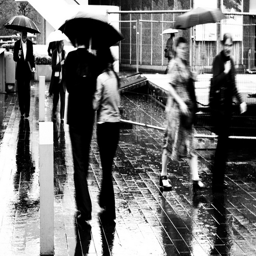
different people walking with their umbrellas in the rain
People walking down a rainy street some carrying umbrellas.
A couple walking together with an umbrella.
Several people walking on a sidewalk in the rain with umbrellas.
A group of people with umbrellas outside in the rain.